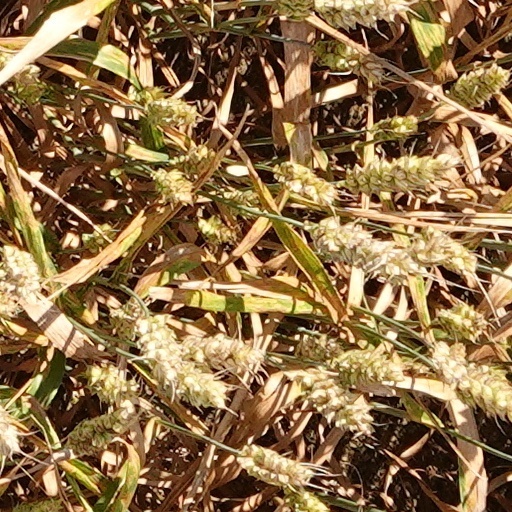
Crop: wheat